Wrath Unleashed

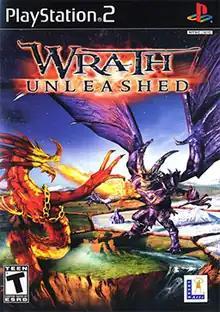
North American PlayStation 2 cover art

Wrath Unleashed is a strategy game for the PlayStation 2 and the Xbox created by The Collective and published by LucasArts in 2004.